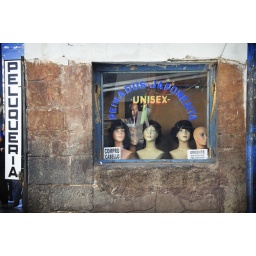
Nothing to Sell (The sign in the window reads: We Buy Hair)